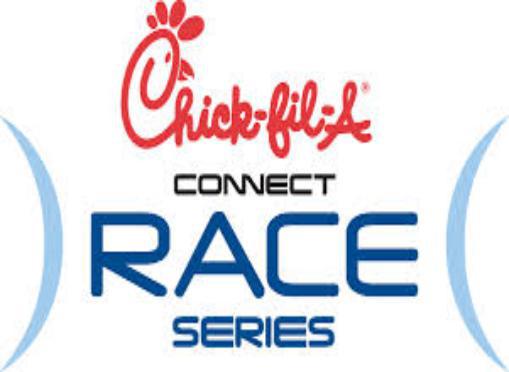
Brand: Chick-fil-A
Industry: Food